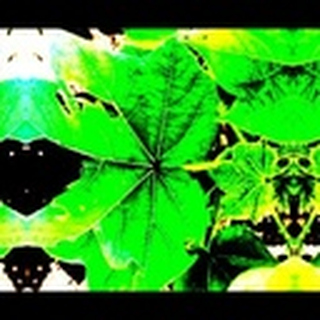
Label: healthy_cotton